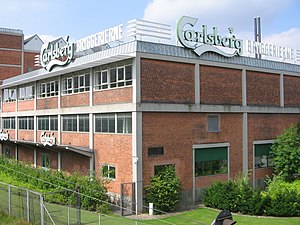
Carlsberg Byen / Galleri
Carlsberg Byen er et område beliggende på grænsen mellem Valby og Vesterbro i København som siden 1847 har været hjemsted for bryggerigruppen Carlsberg. Området opstod i 1847, da J.C. Jacobsen grundlagde sit oprindelige bryggeri på området. Den første brygning skete den 11. november samme år og der har været uafbrudt produktion frem til 30. oktober 2008, hvor den sidste brygning blev gennemført. Det samlede område er på mere end 30 hektar og er nu under udvikling til en ny bydel med butikker, skoler og lejligheder.